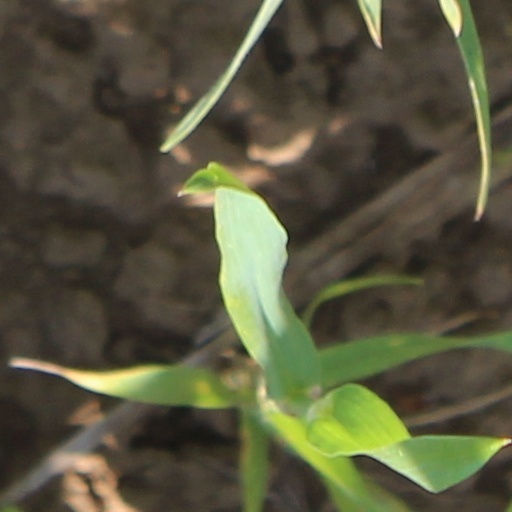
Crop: wheat